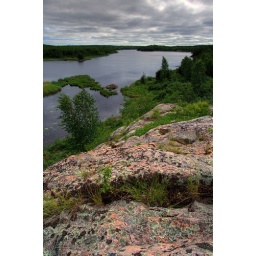
Taken while building trails for mountain biking in Northern Ontario.